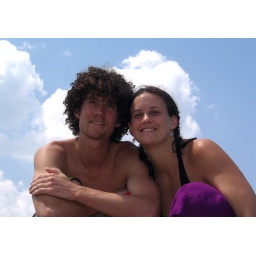
on river rocks in richmond va